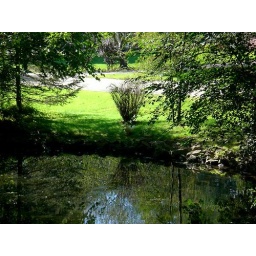
A view of the end of the pond, from the deck (the white duck is in the center of the picture).